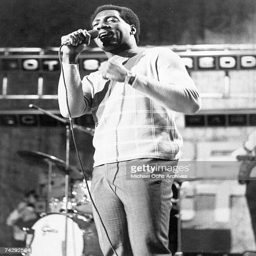
musical artist performs on the tv show